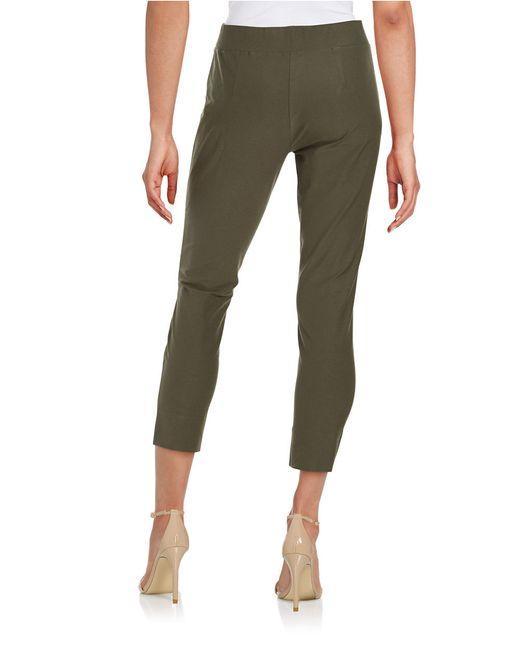
Hose, Baumwolle, zur Arbeit gehen, braun, rau, keine Schnallen